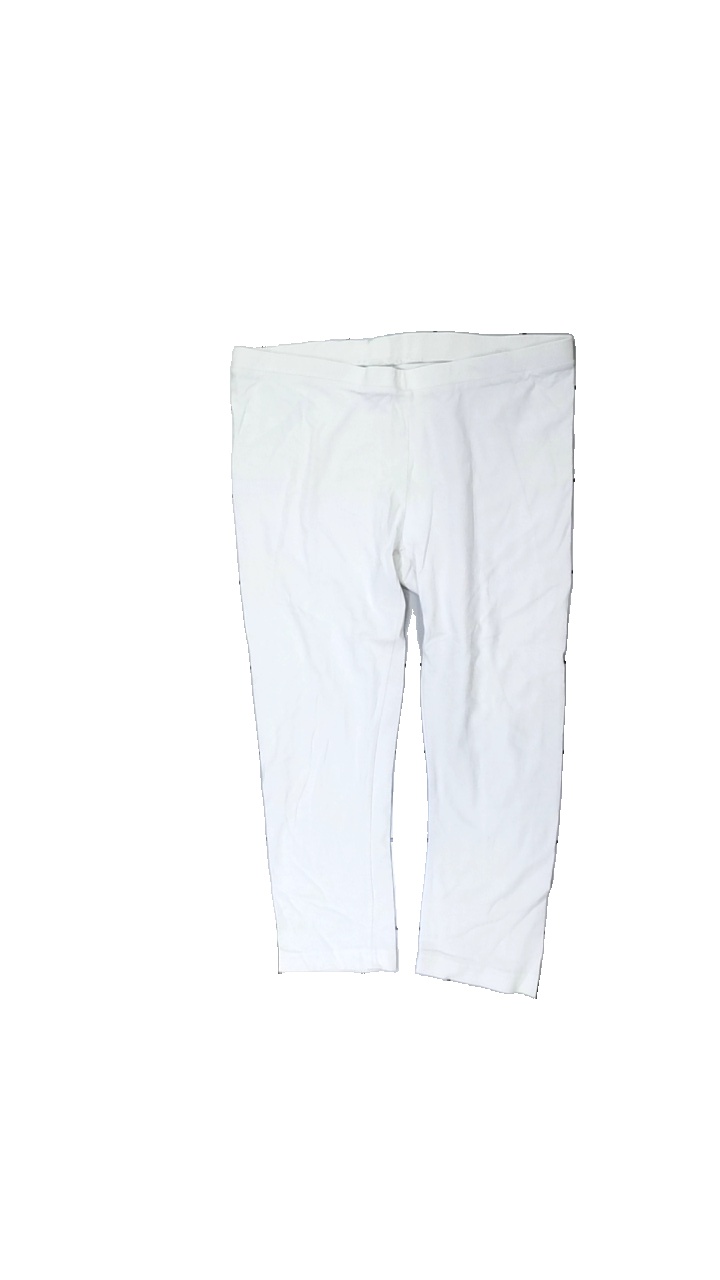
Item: Tights (Ladies)
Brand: Gina Tricot
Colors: White
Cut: Regular, Tight
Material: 100% cotton
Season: All
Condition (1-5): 3
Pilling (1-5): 2
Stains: Minor
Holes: Minor
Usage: Recycle
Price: <50